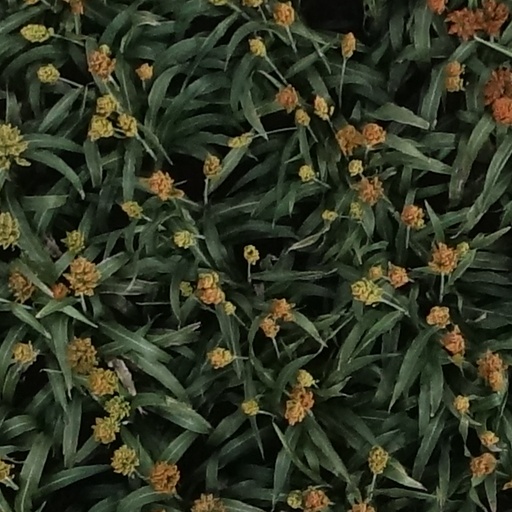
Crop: sorghum